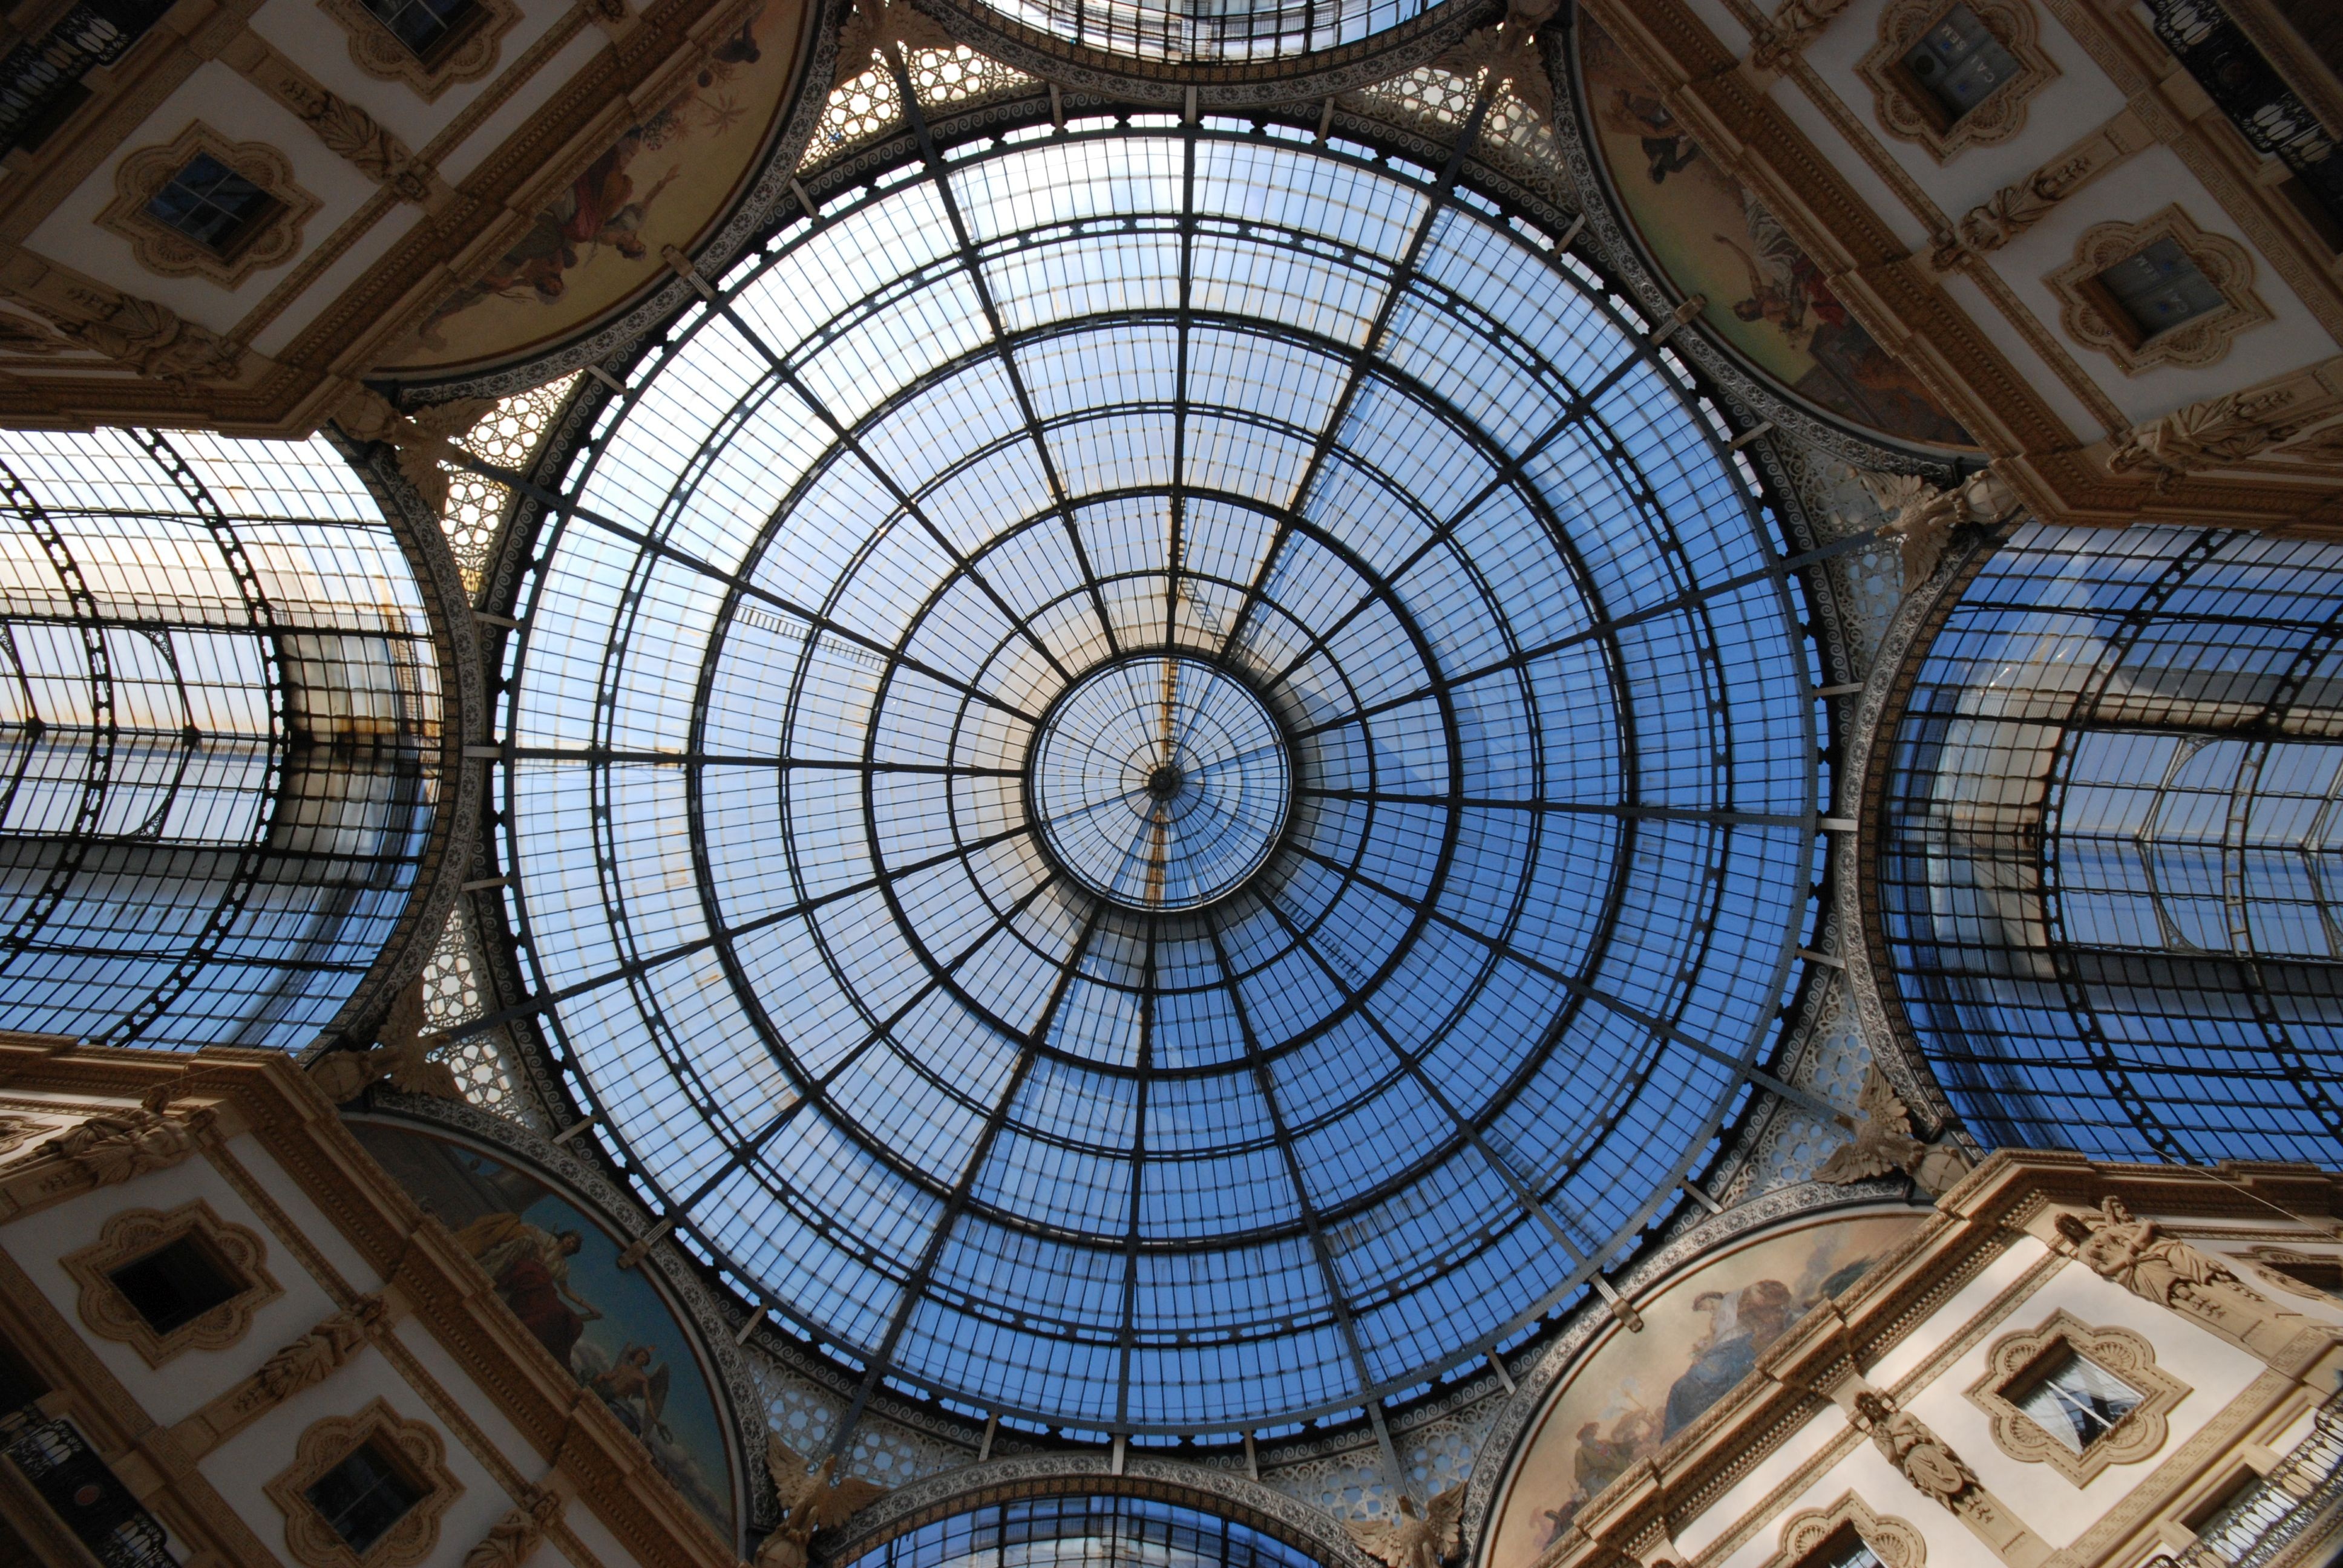
architecture, window, building, ceiling, italy, facade, circle, symmetry, gallery, dome, milan, stained glass window, daylighting, urban area